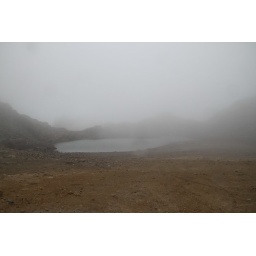
Lake Sommeiler at 3019m at the italian-french frontier. (Unfortunatly the top of the mountain was in the clouds that day.)